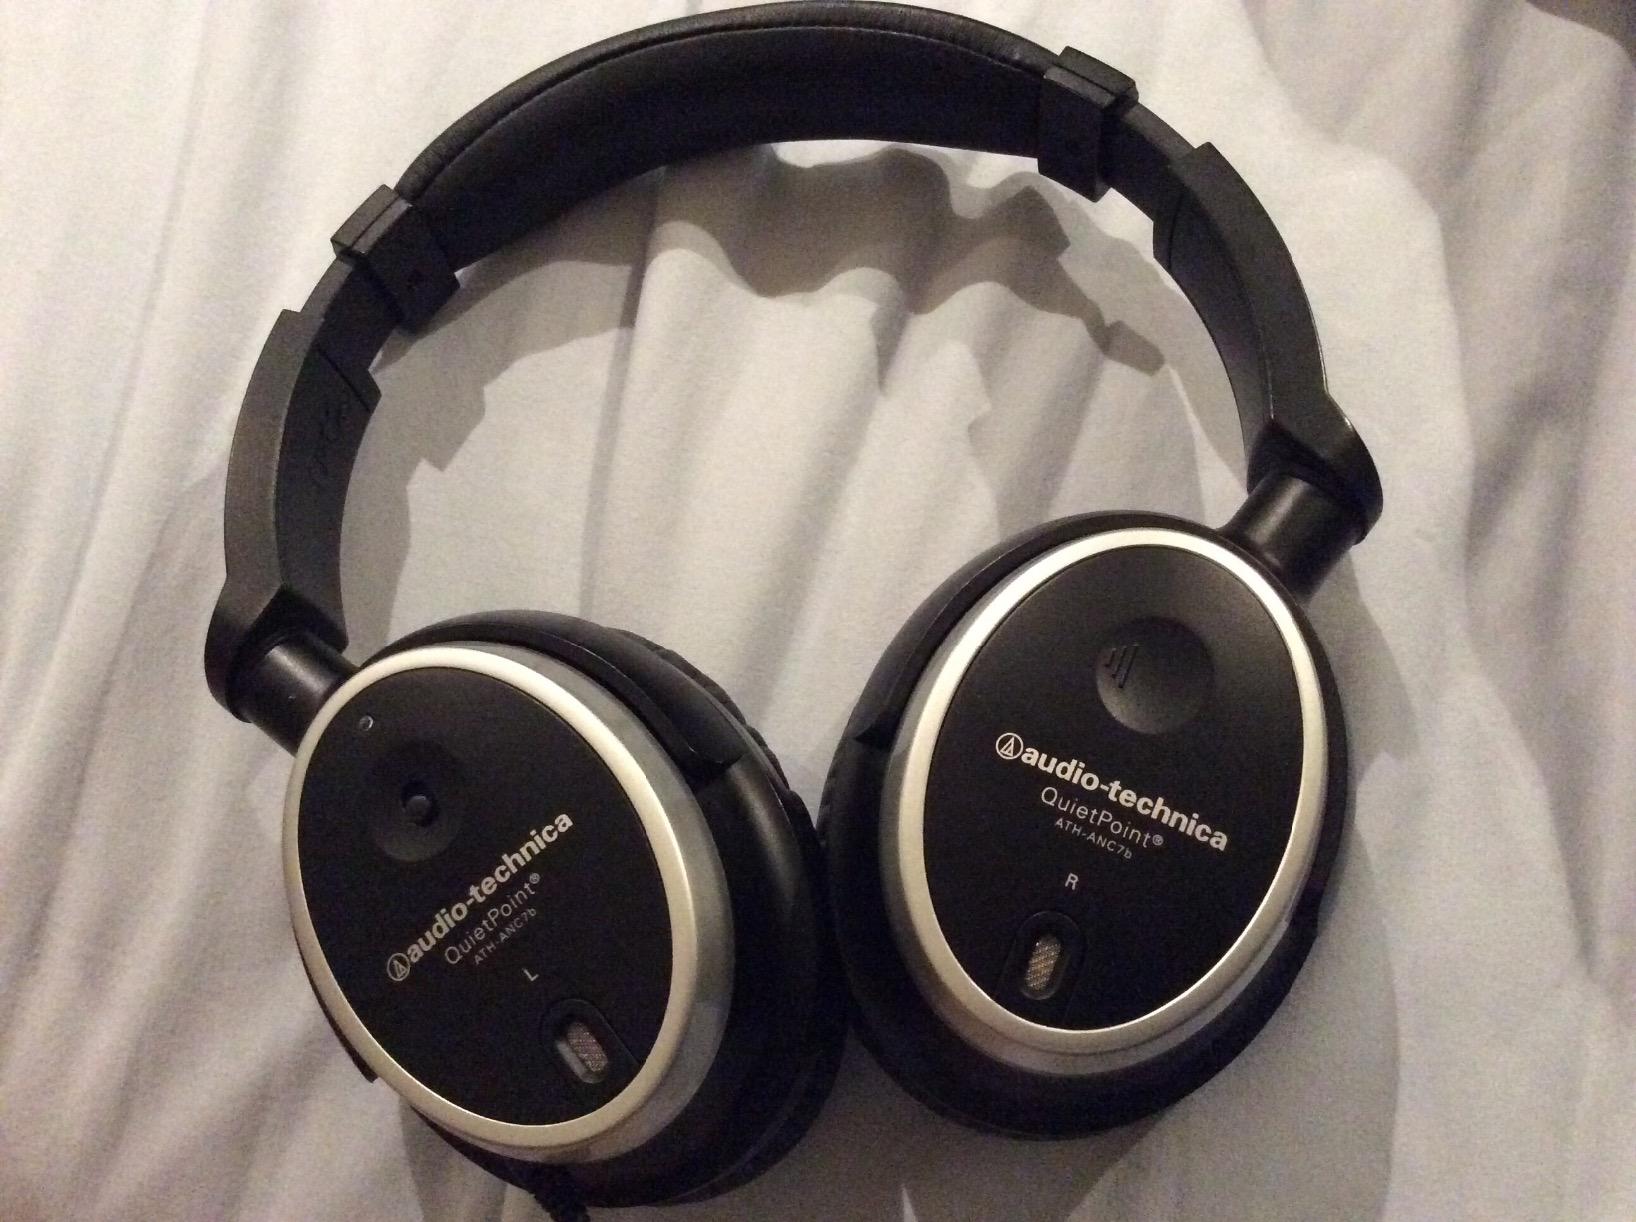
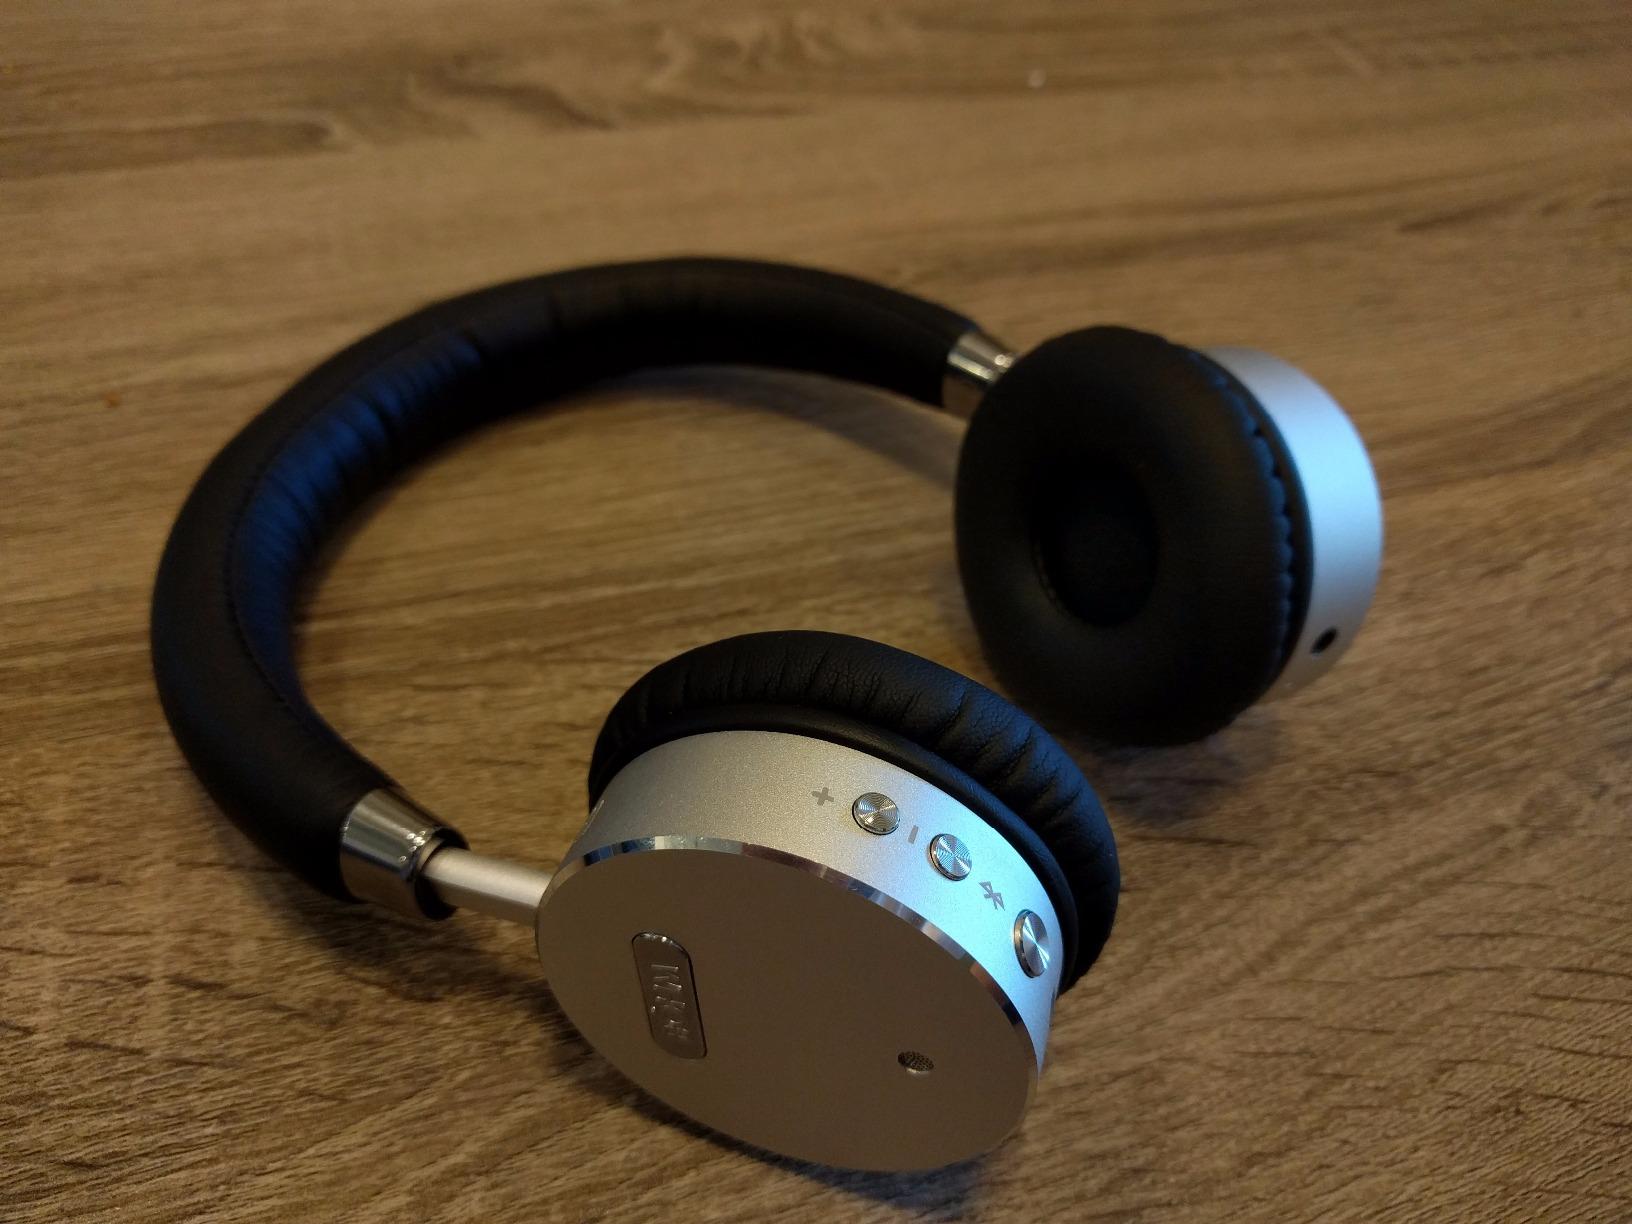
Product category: headphones
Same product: no